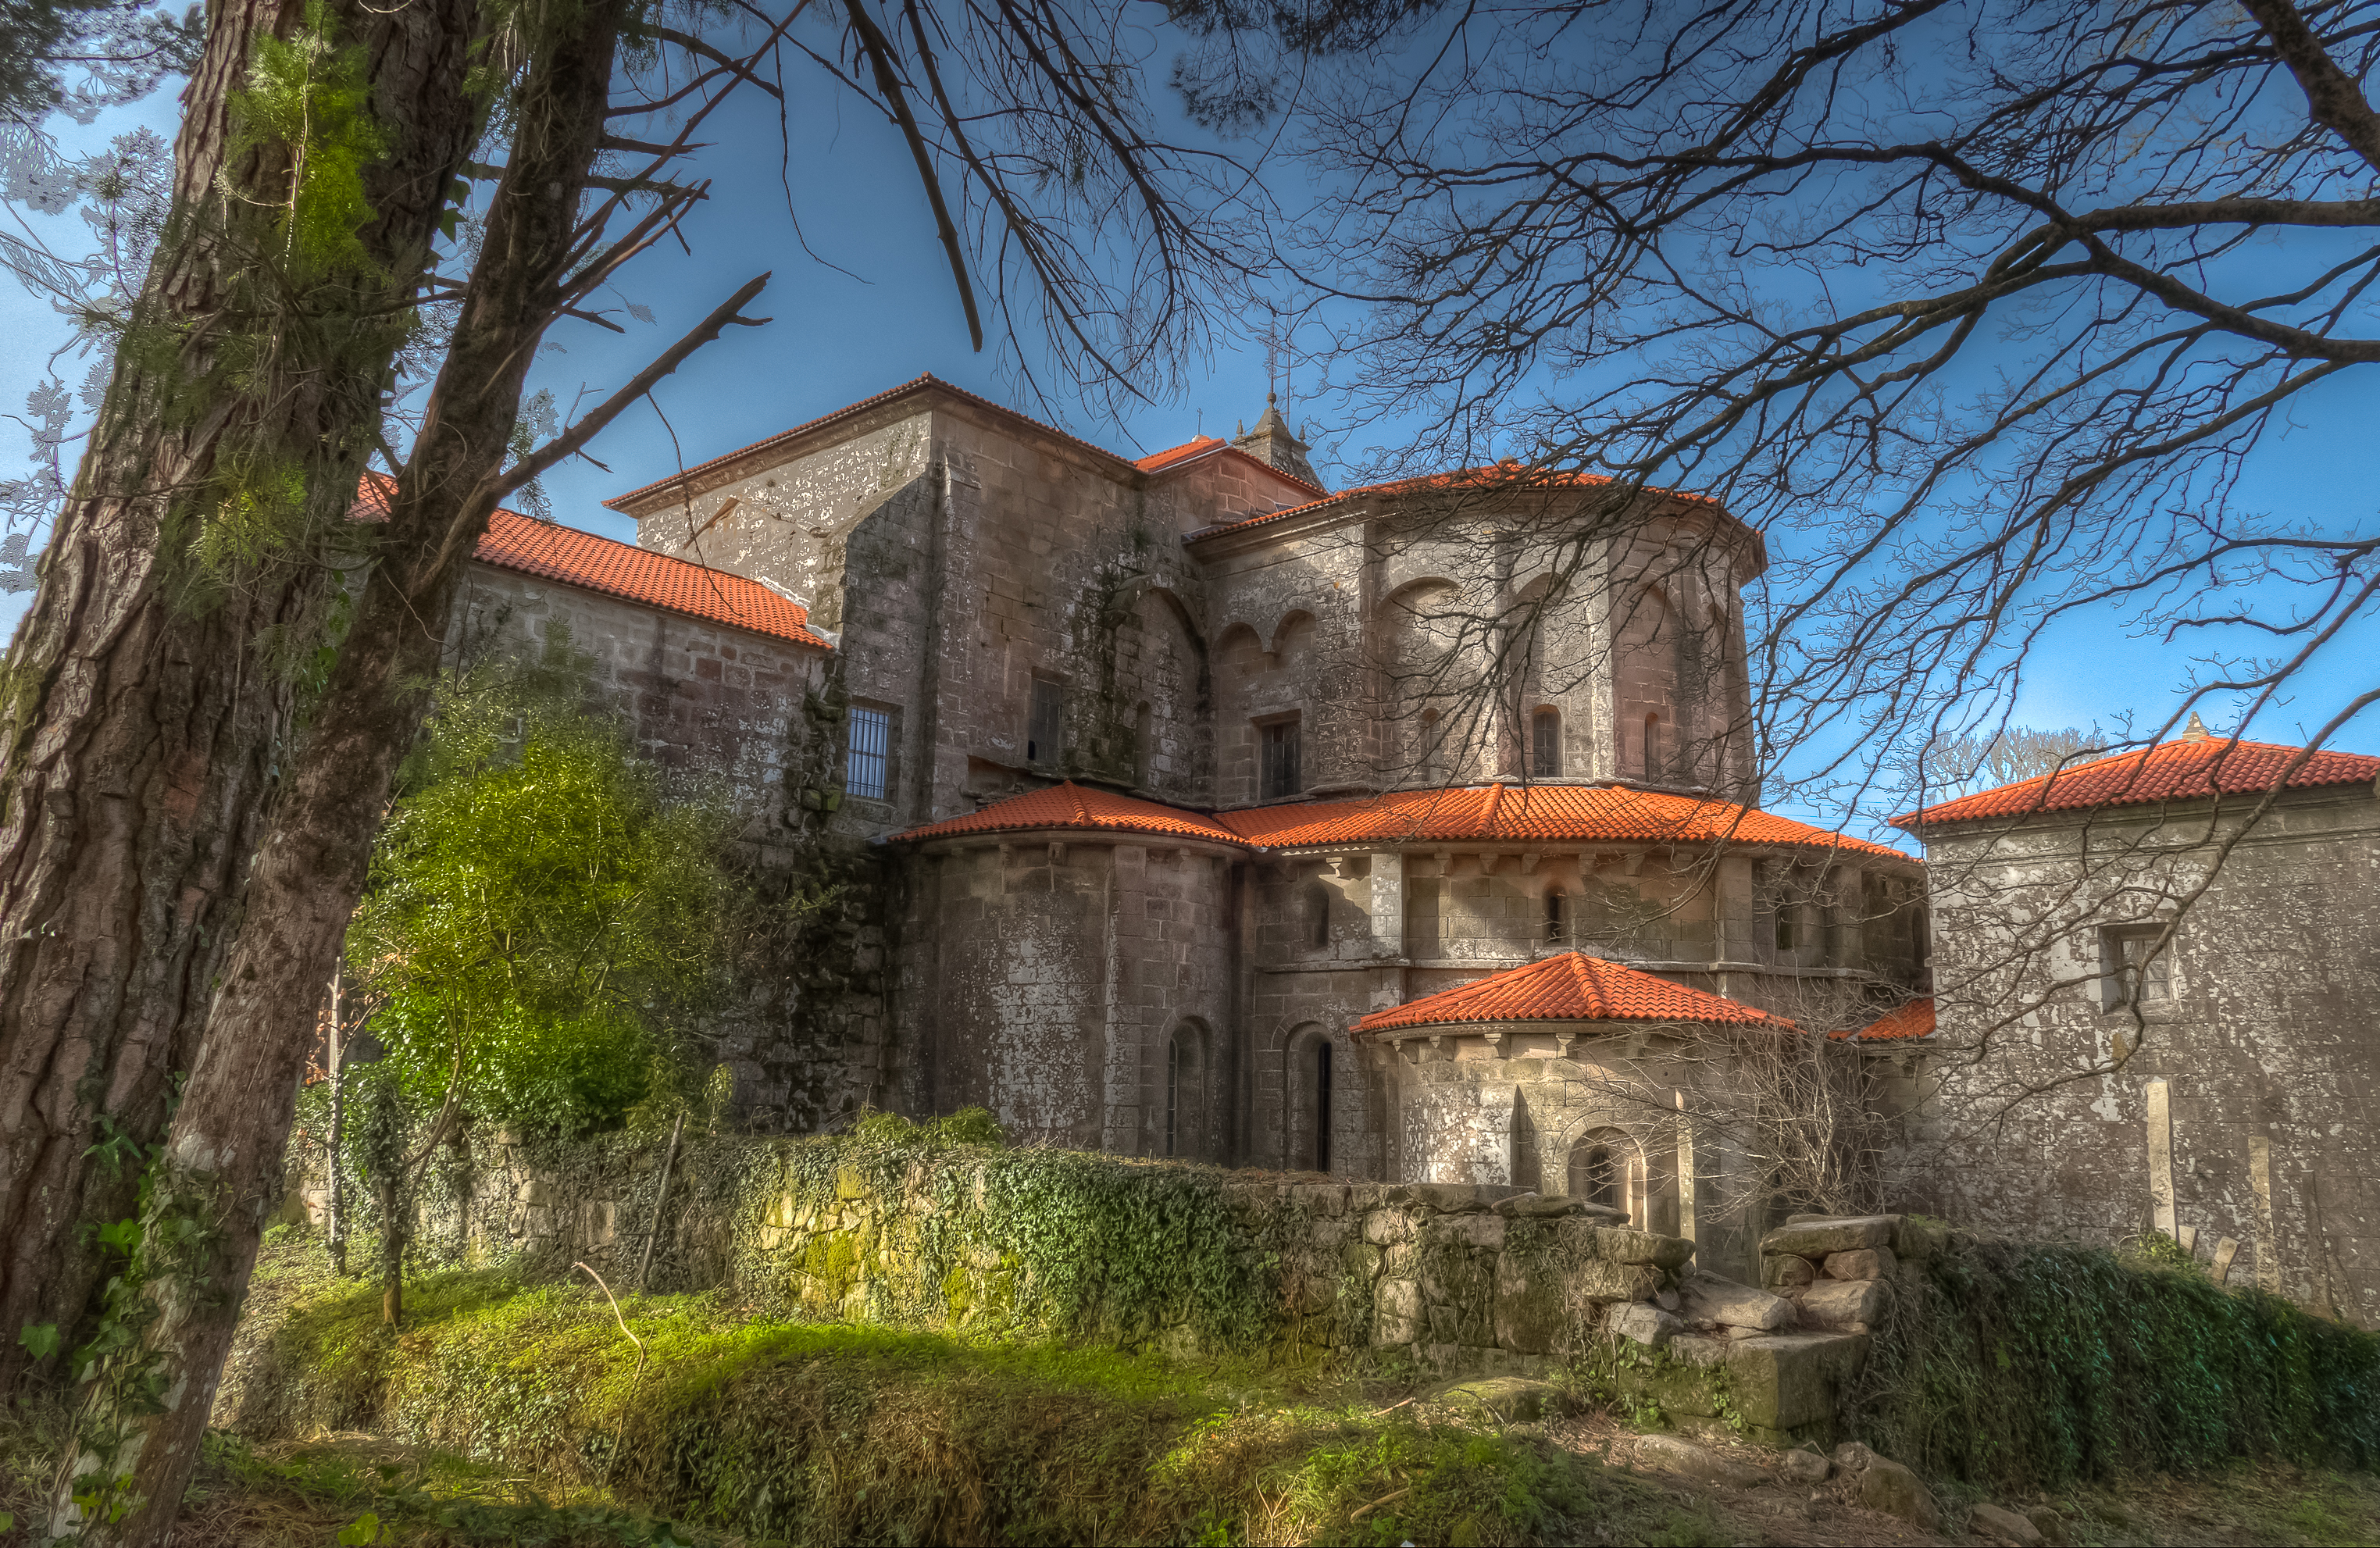
landscape, house, building, property, chapel, place of worship, spain, ruins, monastery, galicia, paisajes, estate, lumixfz1000, fz1000, espana, melon, ggl1, xovesphoto, panasoniclumixfz1000, ourense, orense, ribadavia, rural area, monasteriosantamar ademel n, ribadaviagaliciaespa a